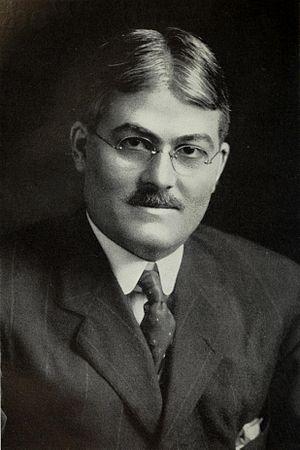
George Washington Crile est un chirurgien américain. Il est reconnu comme étant le premier chirurgien à avoir réussi une transfusion sanguine.